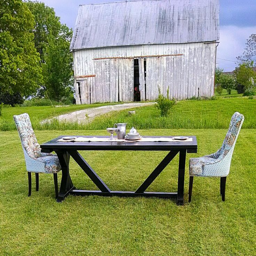
custom table built for one of our clients .